Sky position (RA, Dec in degrees): 158.03, 1.305
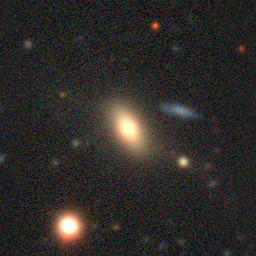
Galaxy morphology: In-between Round Smooth Galaxies